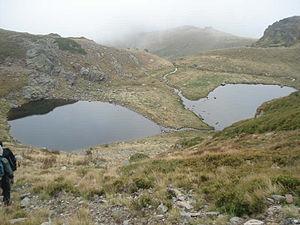
La Yakoupitsa est un massif montagneux du centre de la Macédoine du Nord. En macédonien, il est également appelé Мокра Планина, soit Mokra Planina, qui signifie « montagne humide ». Elle atteint au nord l'agglomération de Skopje, où elle s'achève avec le mont Vodno, et elle est limitée par la vallée de la Treska et du Vardar et la plaine encaissée de Pélagonie. Son point culminant est la Solounska Glava, qui s'élève à 2 540 mètres d'altitude. Son nom, qui signifie « tête de Salonique », a été donné par des soldats yougoslaves qui y ont campé en 1924 et qui ont cru voir depuis ses hauteurs les lumières de Thessalonique.